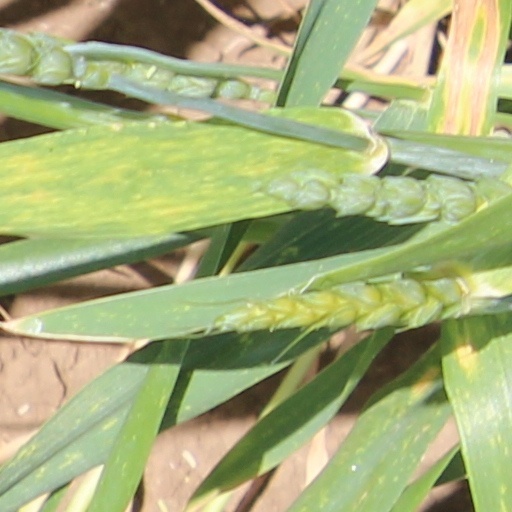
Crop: wheat